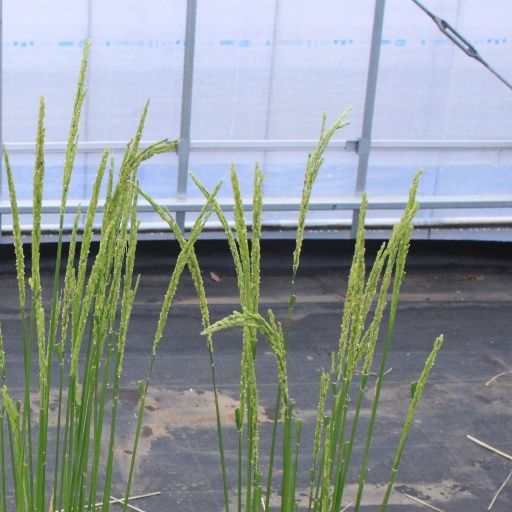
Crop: rice